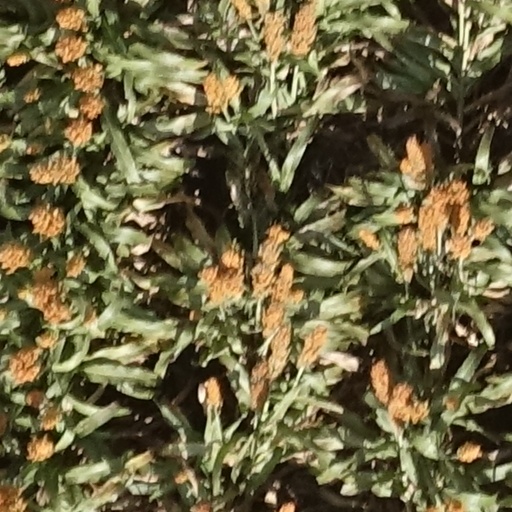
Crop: sorghum